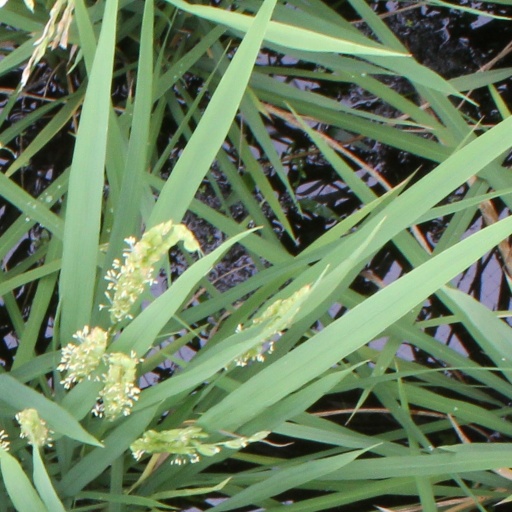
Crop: rice